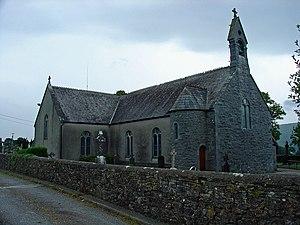
Kilsheelan est un petit village et un townland dans le comté de Tipperary, en Irlande.